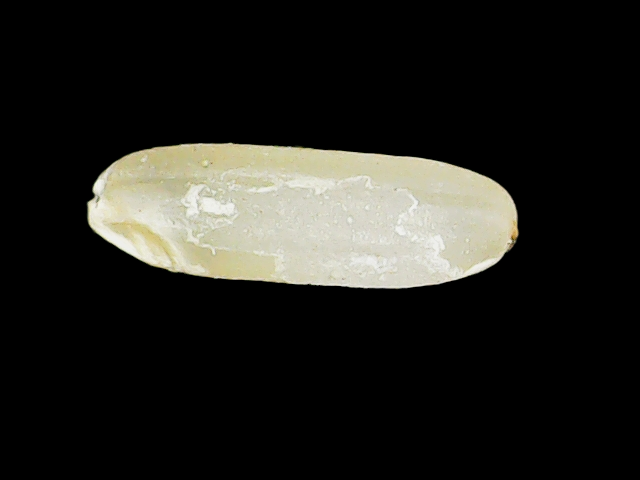
Rice variety: Binadhan17